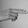
ASL letter: H